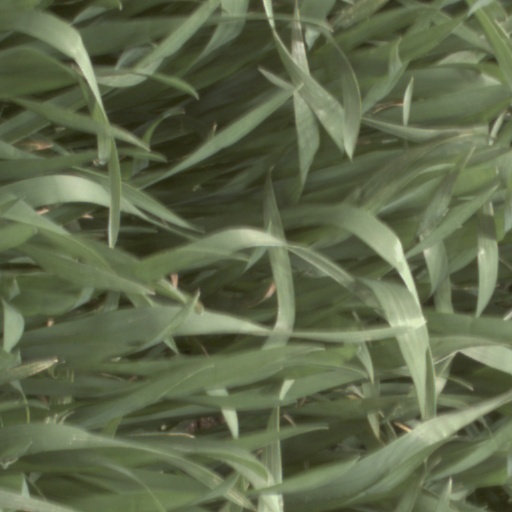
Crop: wheat